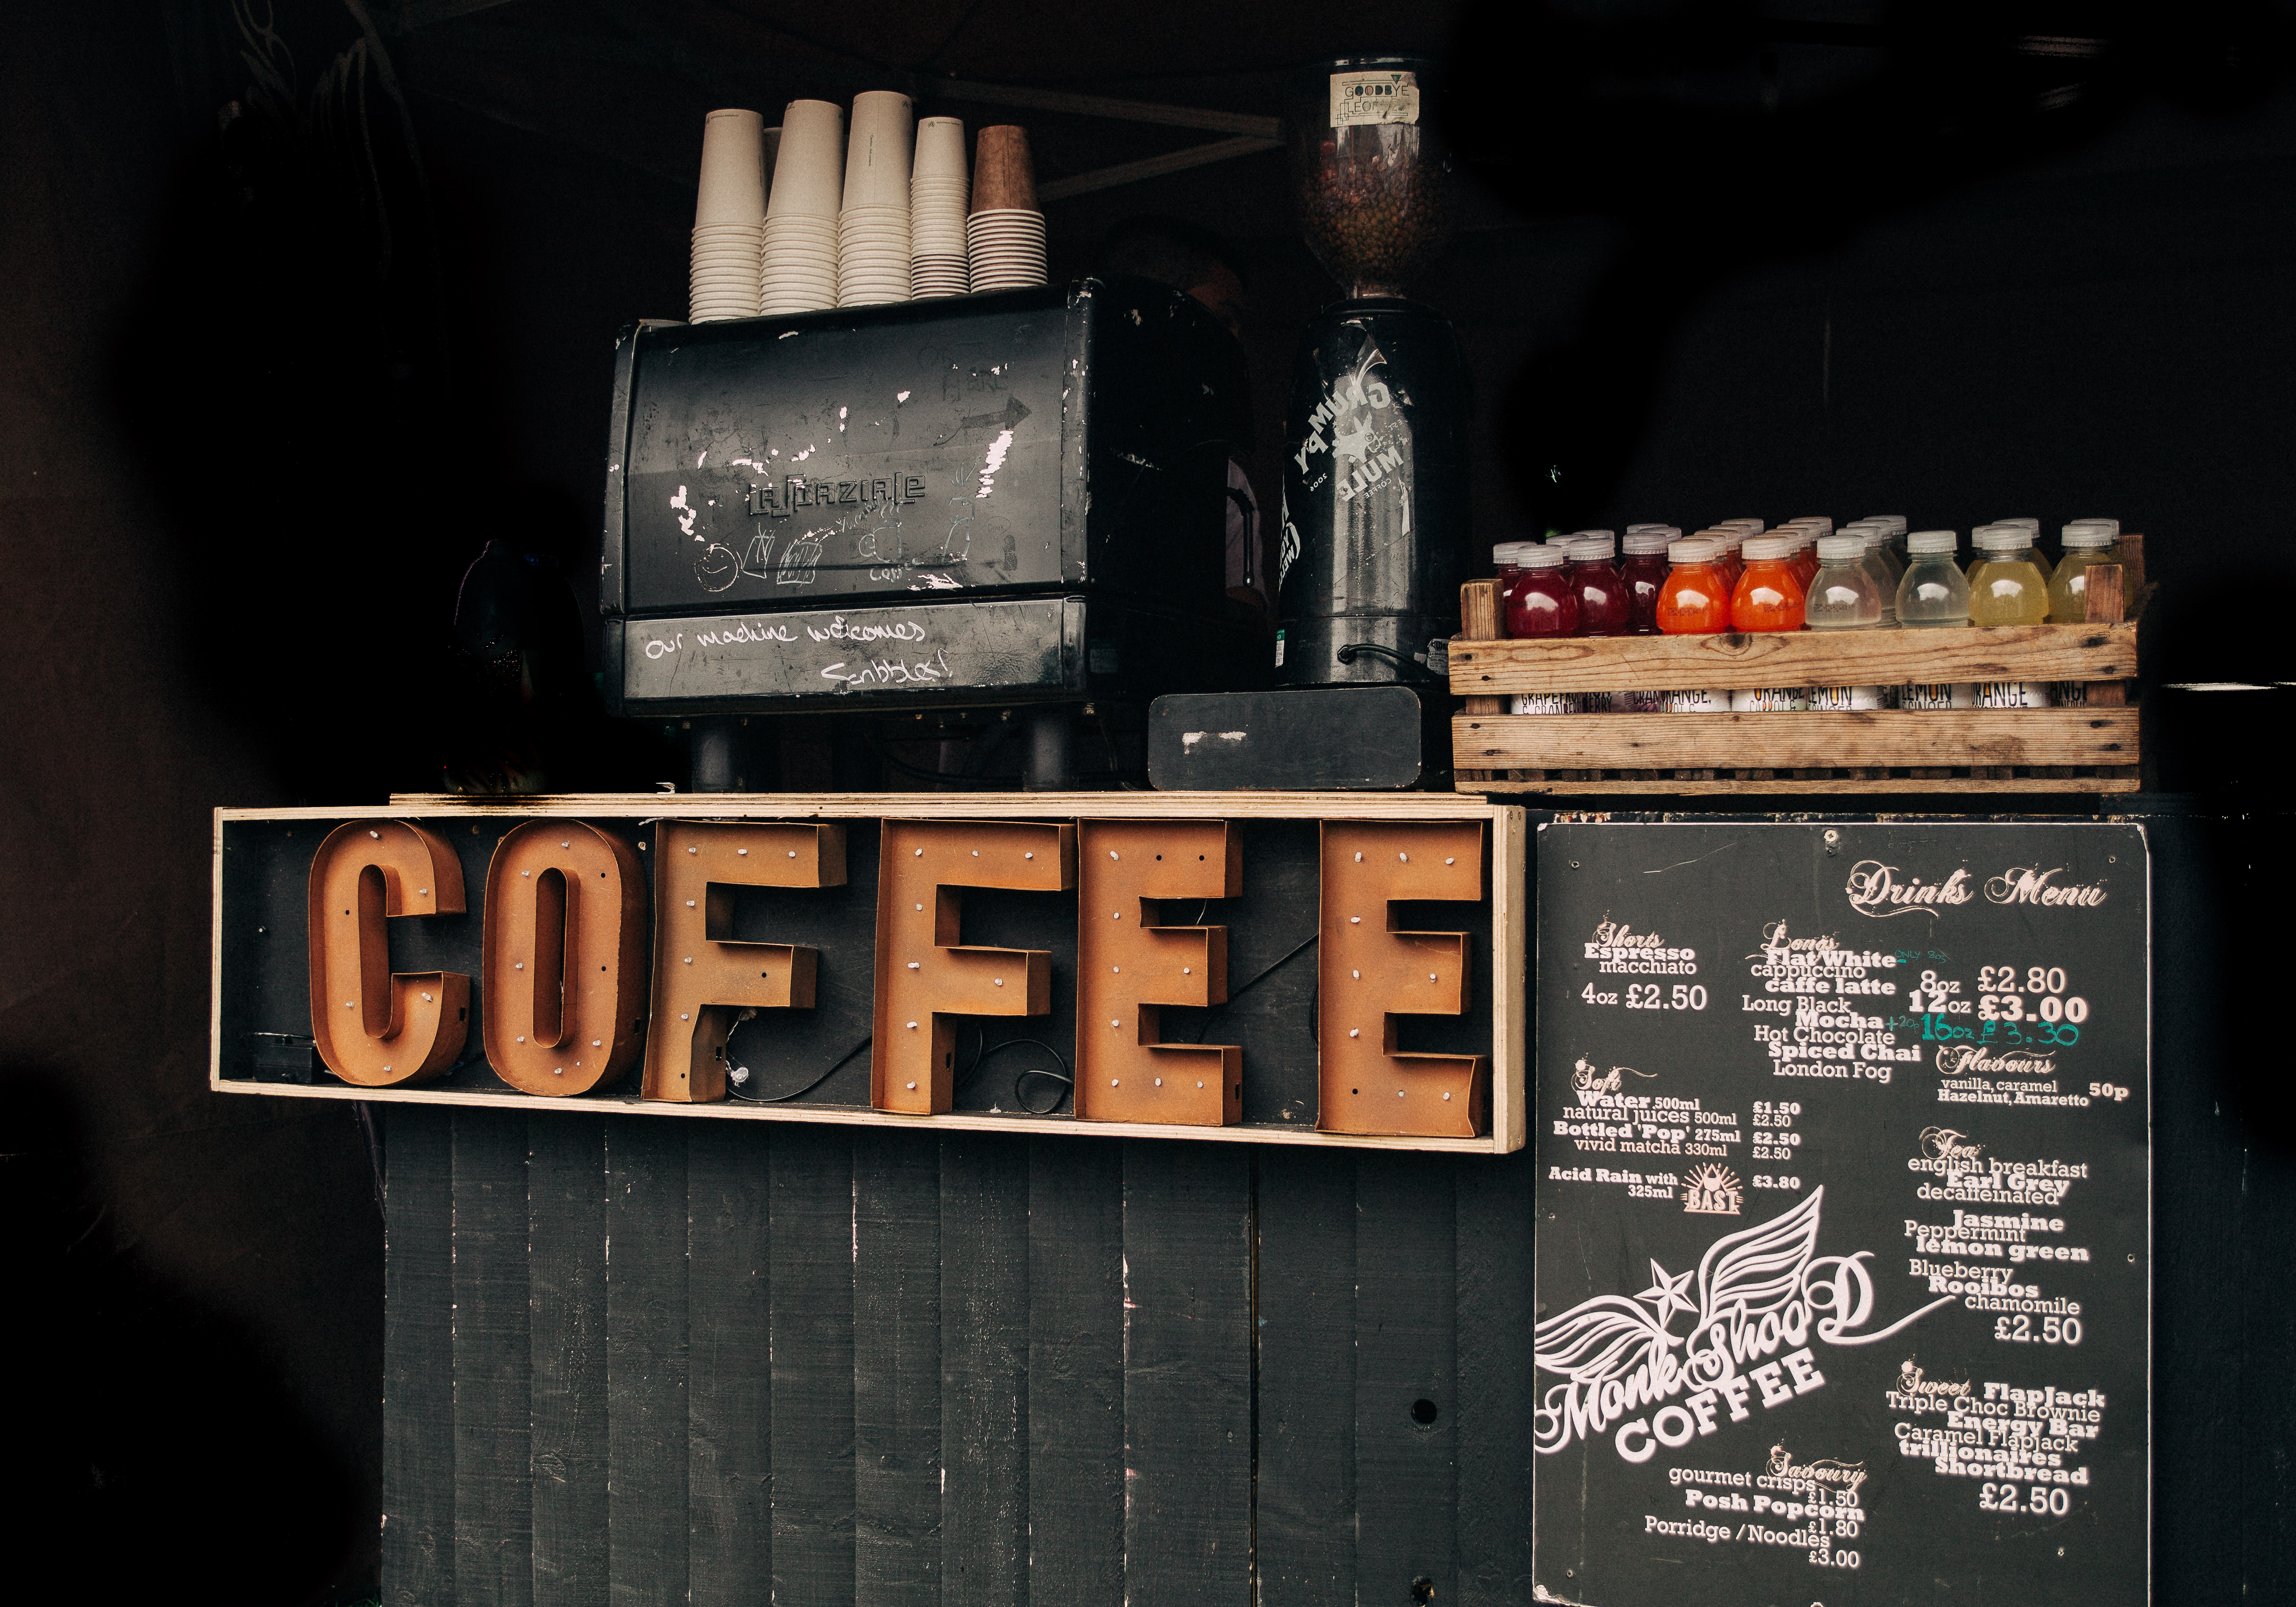
person, coffee shop, wood, bar, sign, shop, menu, drink, business, juice, display, cups, text, coffee beans, distilled beverage, bottle juice, drins